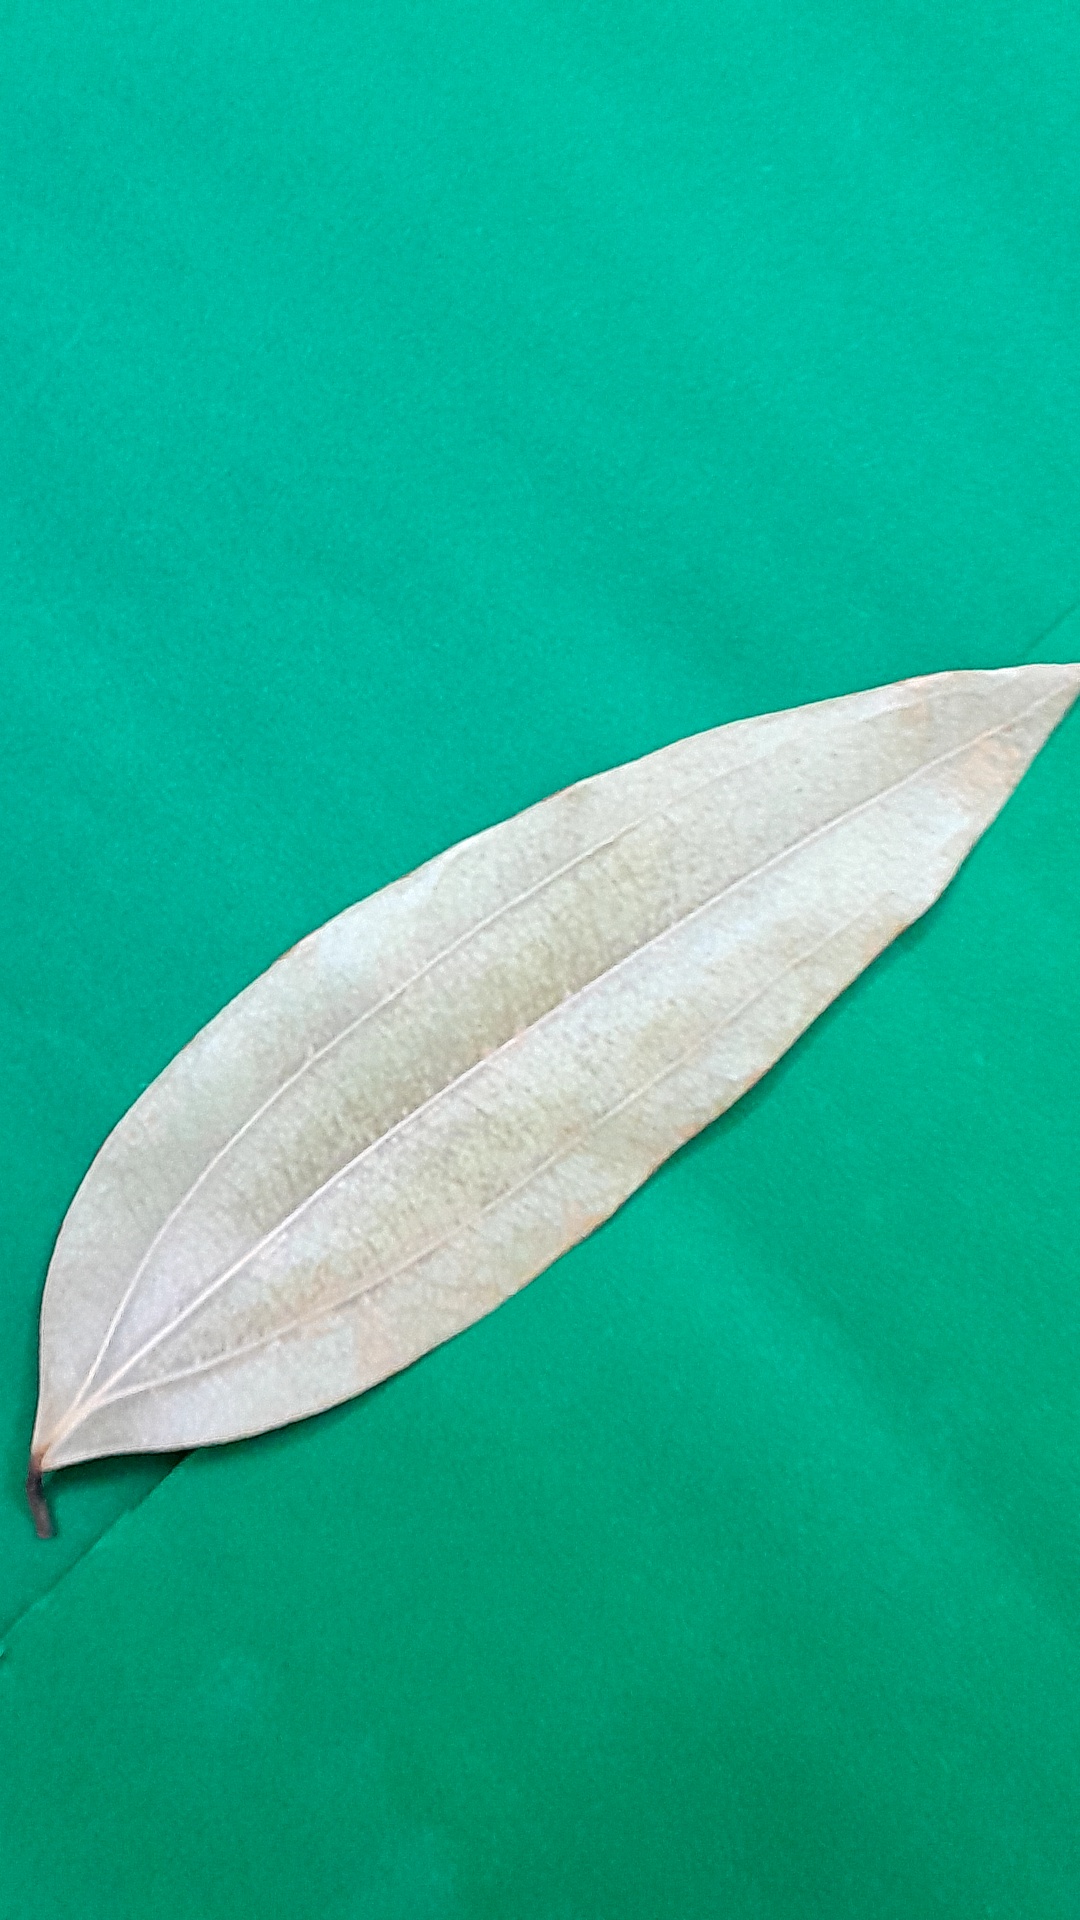
Label: Dry Leaf